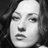
Emotion: neutral